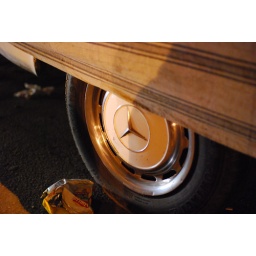
detail of a car covered with fabric parked on Sabri Abu 'Alam street in downtown Cairo